Saint-Thibault, Côte-d'Or

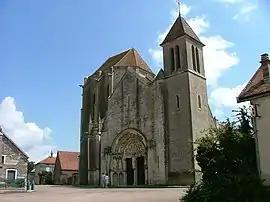
The church in Saint-Thibault

Saint-Thibault is a commune in the Côte-d'Or department in France.